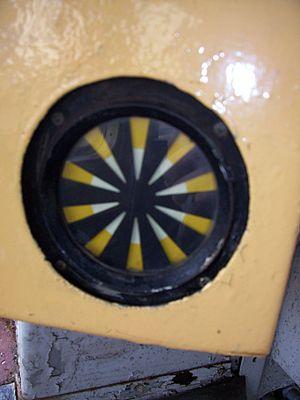
L’Automatic Warning System est un système de répétition des signaux en cabine utilisé au Royaume-Uni à Hong Kong et en Australie. Il dérive d’un système mis au point en 1930 par Alfred Ernest Hudd et commercialisé comme le nom de système Strowger-Hudd. Un premier système similaire, l’ATC, installé sur le Great Western Railway depuis 1906, a été progressivement remplacé par l'AWS.